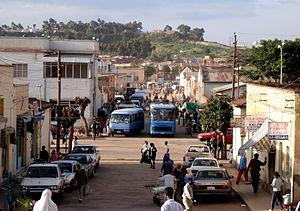
L’Érythrée, en forme longue l’État d'Érythrée est un pays de la corne de l'Afrique, indépendant de l'Éthiopie depuis 1993.